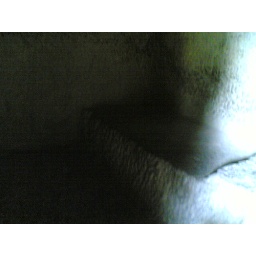
Small cubicles within a vihara had &amp;quot;beds&amp;quot; like these carved out of the mountain rock .